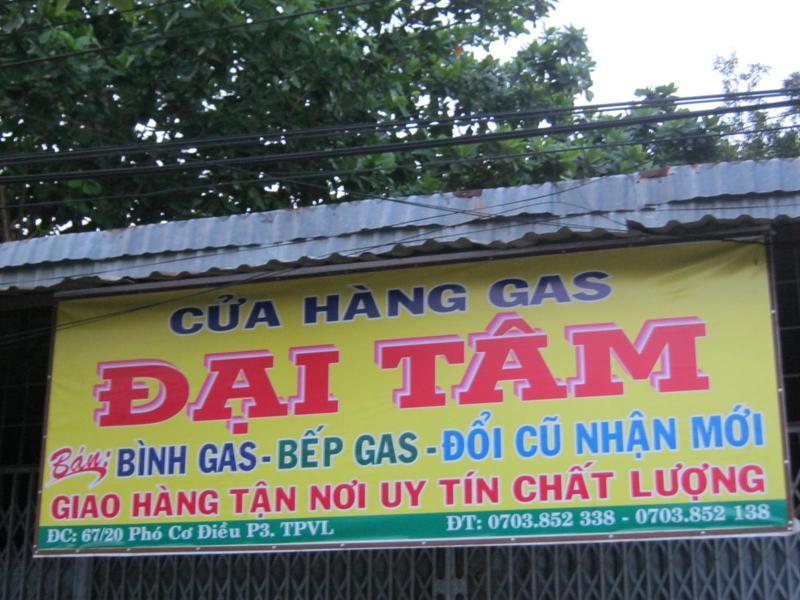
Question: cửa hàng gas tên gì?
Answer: tên là đại tâm